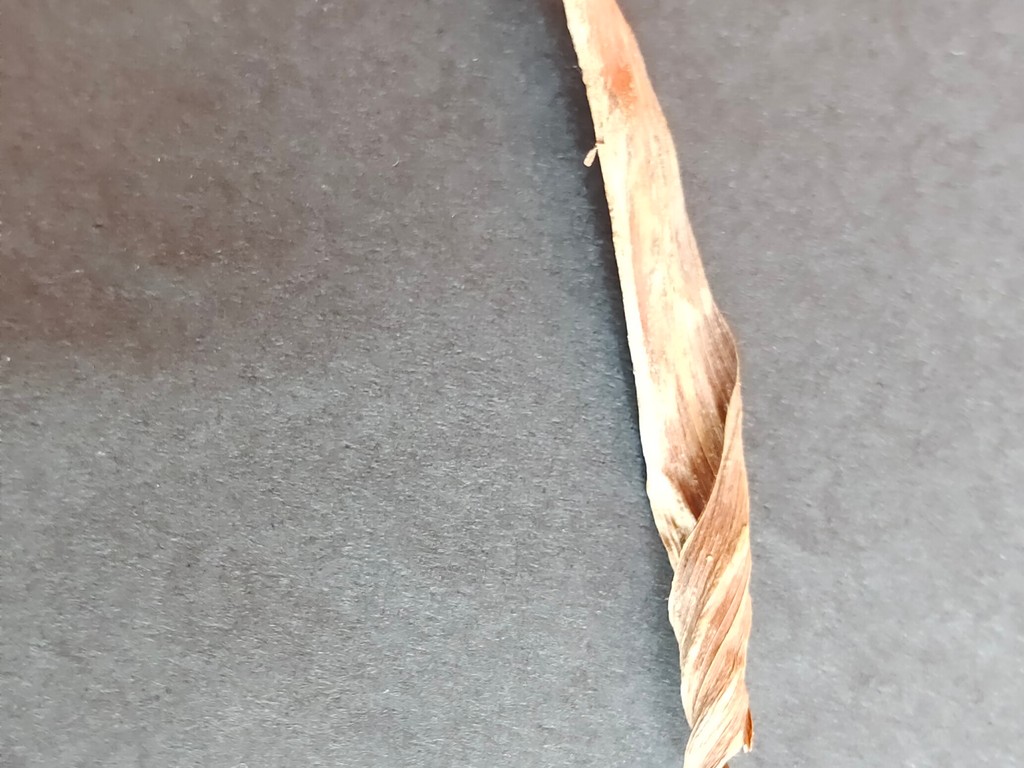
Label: Dried